Thomas Carlyle

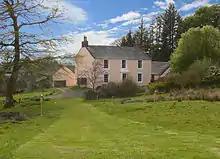
Craigenputtock

In November 1809 at nearly fourteen years of age, Carlyle walked one hundred miles from his home in order to attend the University of Edinburgh, where he studied mathematics with John Leslie, science with John Playfair and moral philosophy with Thomas Brown. He gravitated to mathematics and geometry and displayed great talent in those subjects, being credited with the invention of the Carlyle circle. In the University library he read many important works of eighteenth-century and contemporary history, philosophy and "belles-lettres". He began expressing religious scepticism around this time, asking his mother to her horror, "Did God Almighty come down and make wheelbarrows in a shop?" In 1813 he completed his arts curriculum and enrolled in a theology course at Divinity Hall, Edinburgh, the following academic year. This was to be the preliminary of a ministerial career.